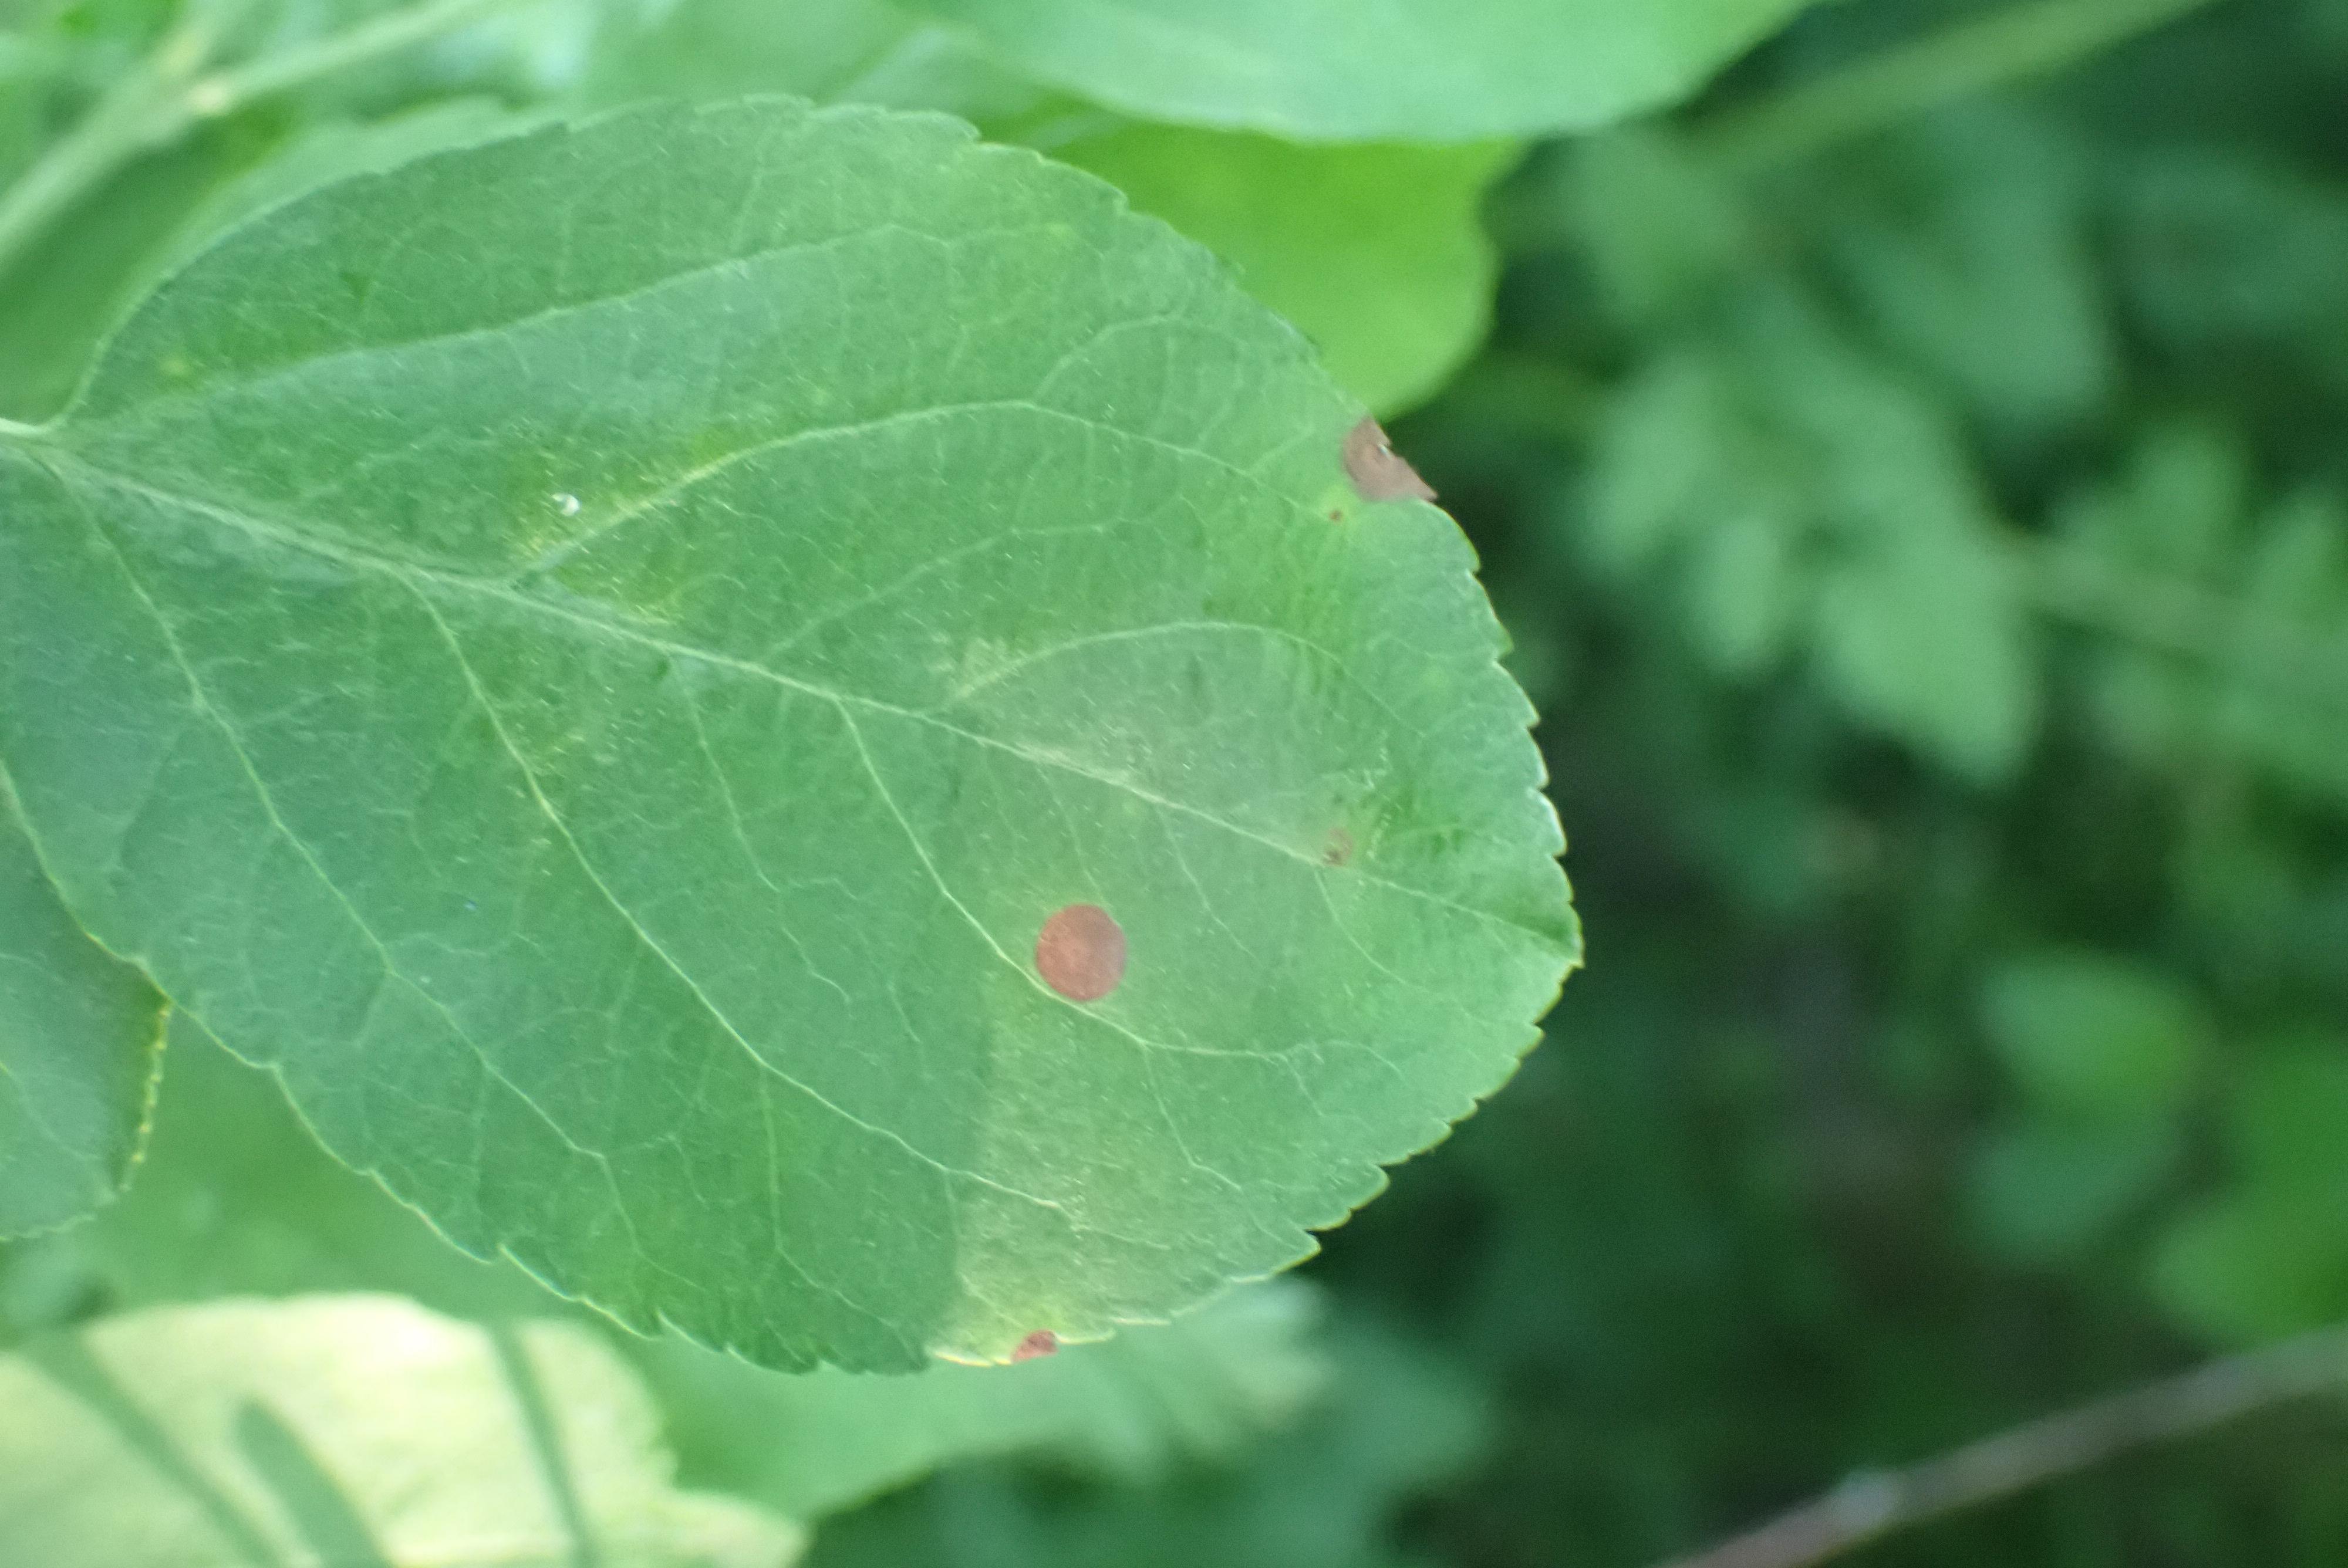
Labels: frog_eye_leaf_spot